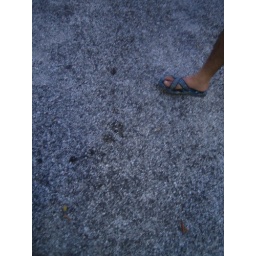
A foot on the ground is better than a head in the clouds